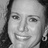
Emotion: happy